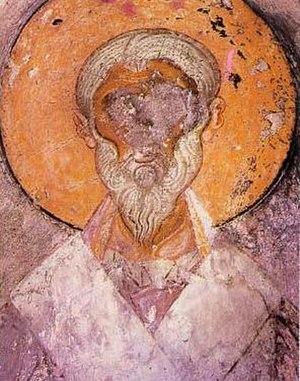
Alexandre d'Alexandrie ou saint Alexandre, patriarche d'Alexandrie, est né vers 250. Il succède à Achille en 313. Il est mort dans la paix le 17 avril 326. Il est fêté le 29 mai en Orient et le 26 février en Occident.